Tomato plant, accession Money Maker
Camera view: horizontal (90 deg, fisheye); turntable rotation: 60 degrees
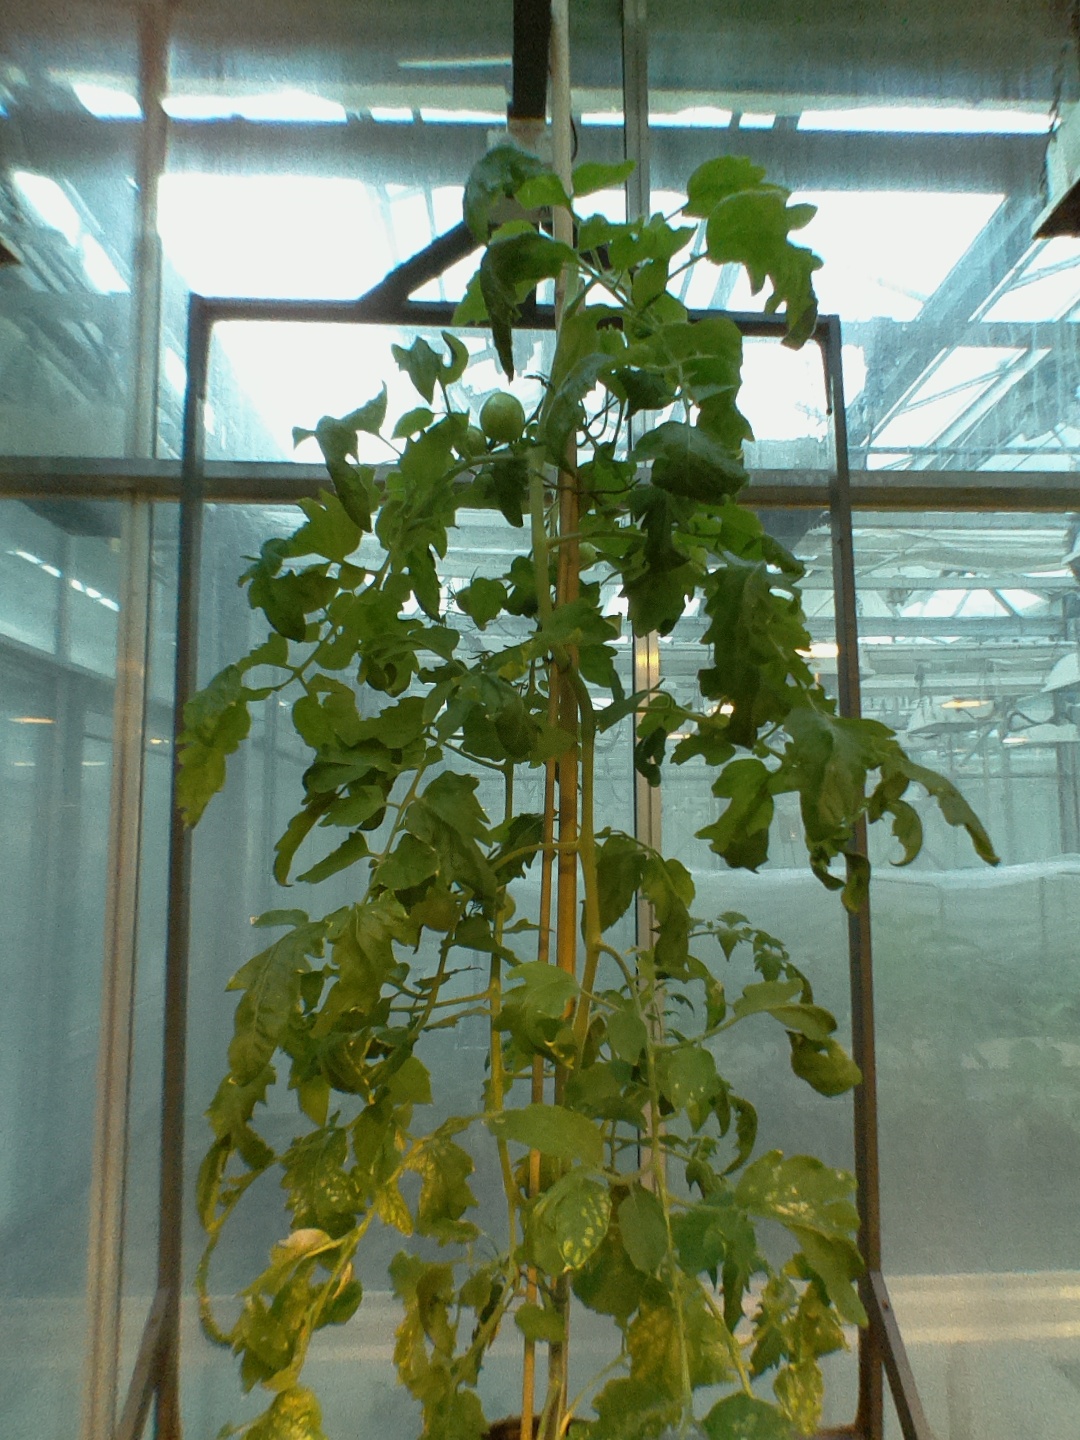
BBCH growth stage 73: 30%-40% of final fruit size